Briggs-Detroiter

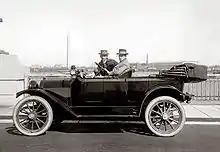
Herbert E. French and his Detroiter in Washington, D.C.

The Briggs-Detroiter (or more commonly, just Detroiter) was an American automobile manufactured in Detroit, Michigan, by the Briggs-Detroiter Motor Car Company from 1912 to 1917. It was planned to be a bigger and better version of the Brush Runabout.